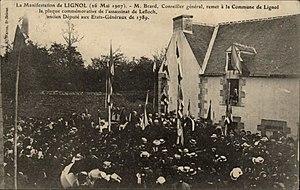
Manifestation en 1907 à Lignol pour la remise d'une plaque commémorative de l'assassinat du député Le Floch.
Lignol [liɲɔl] est une commune française située dans le département du Morbihan, en région Bretagne.